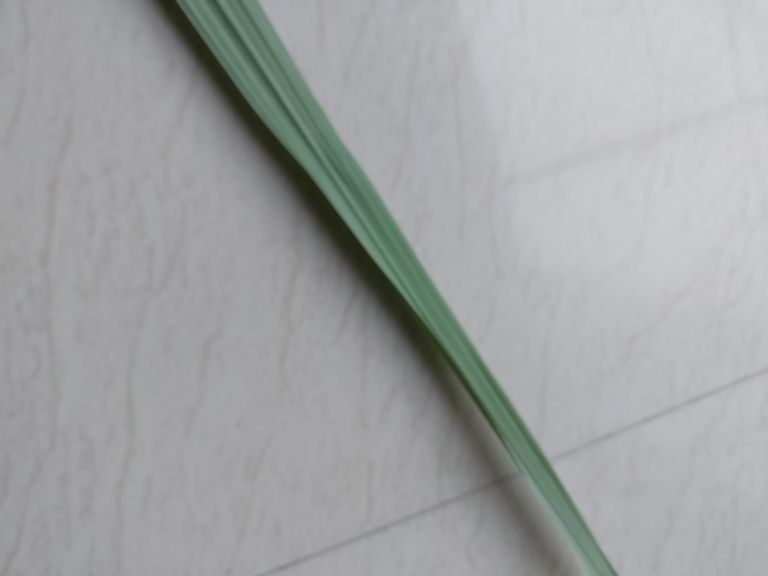
Label: Healthy